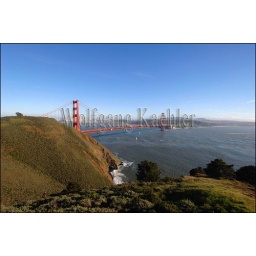
Usa, california, san francisco, view of golden gate bridge from marine headlands with san francisco in background